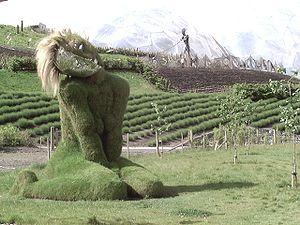
La naturalité, dans son sens environnemental, renvoie au caractère sauvage d'un paysage ou d'un milieu naturel. Il s'agit d'une traduction, reconnue depuis les années 1960, du mot anglais wilderness. La définition de la naturalité peut être tirée du Wilderness Act qui introduit la notion dans les termes suivants : est qualifié de wilderness un milieu naturel tel que « la terre et sa communauté de vie ne sont point entravés par l'homme, où l'homme lui-même n'est qu'un visiteur de passage ».